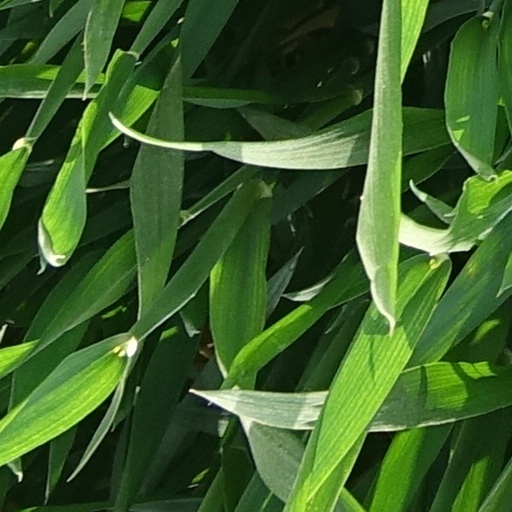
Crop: wheat